Eberhard Werner Happel

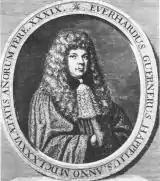
Eberhard Werner Happel

Eberhard Werner Happel (12 August 1647 in Kirchhain – 15 May 1690 in Hamburg) was a German writer, novelist, journalist and scholar who specialized in multiple disciplines.